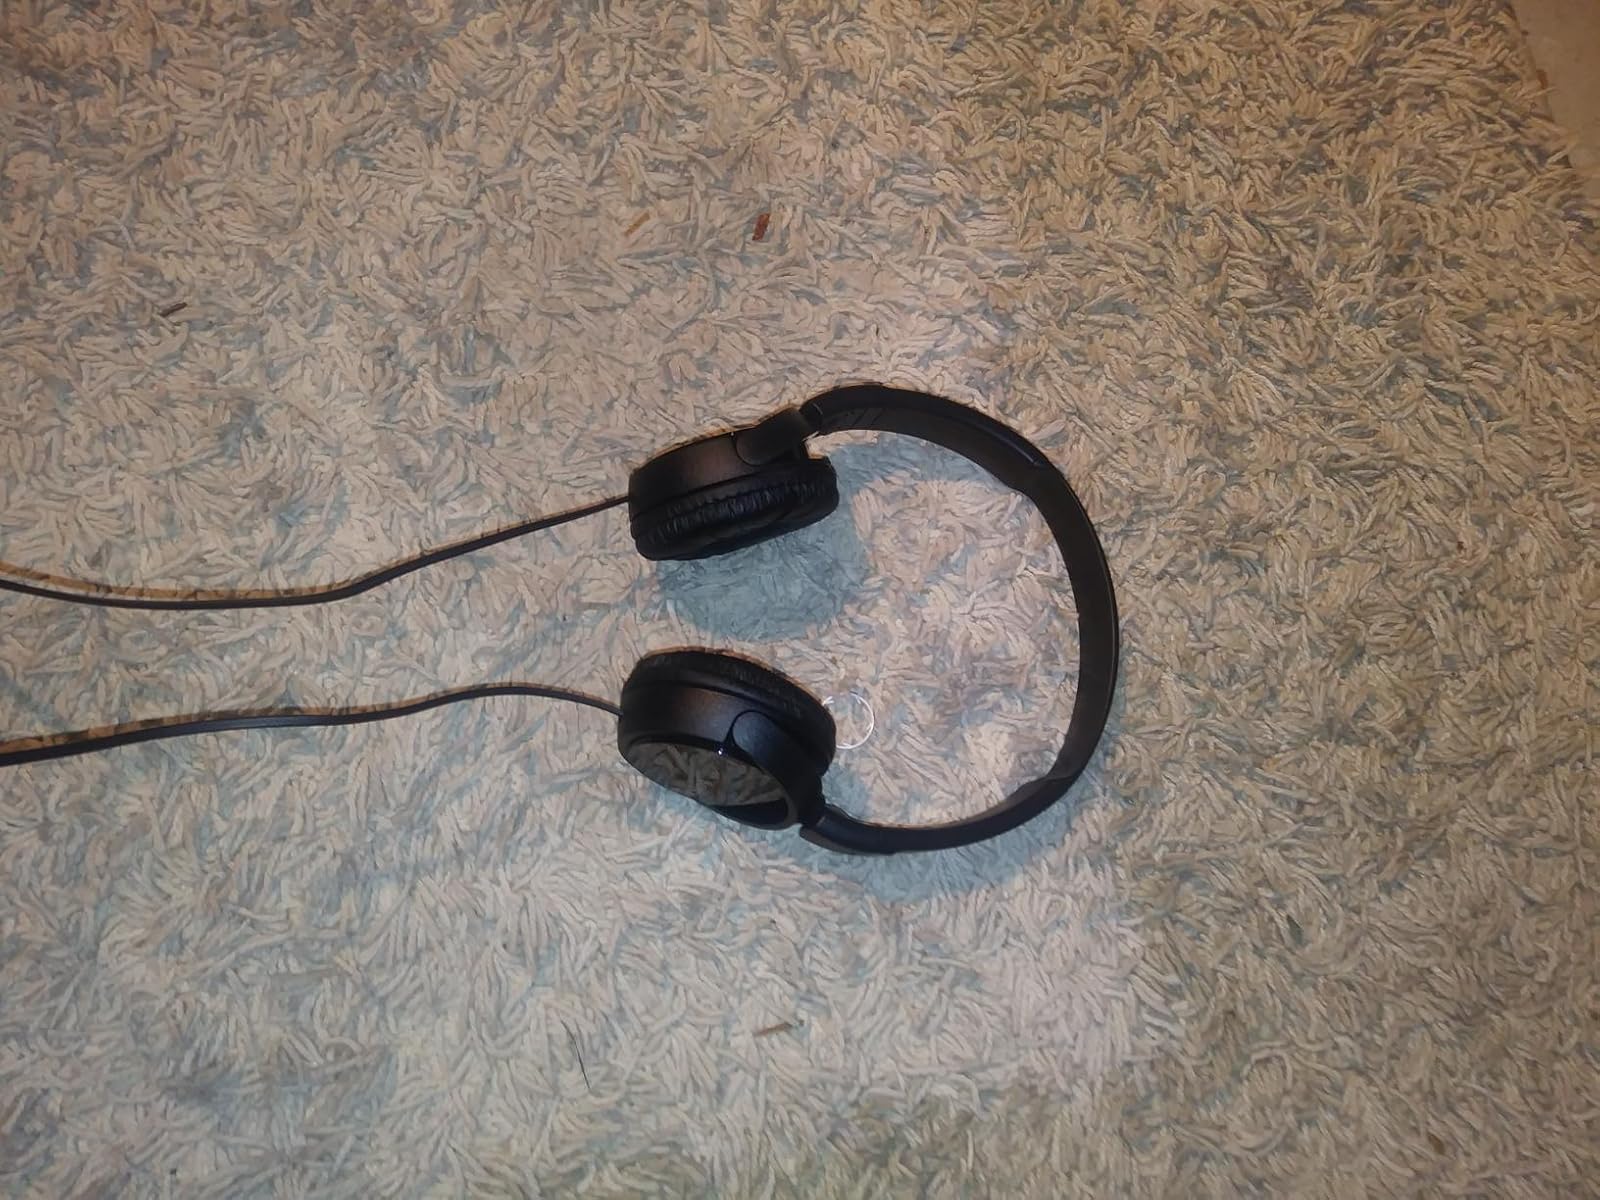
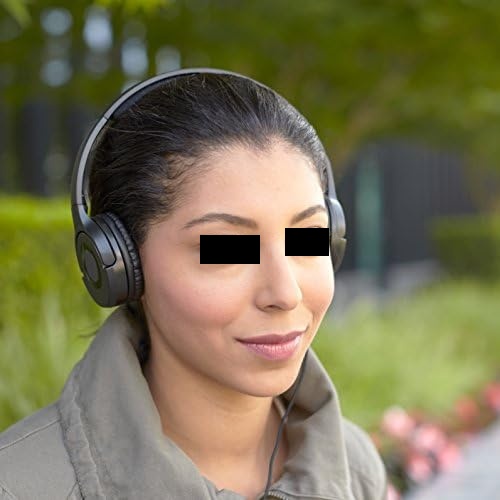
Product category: headphones
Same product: no